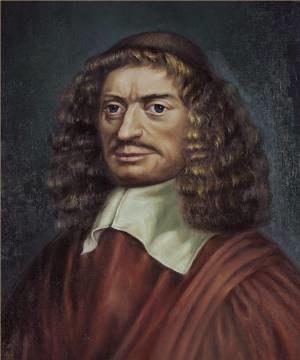
Alexandre Morus né le 25 septembre 1616 à Castres et mort le 28 septembre 1670 à Paris était un théologien protestant franco-écossais.